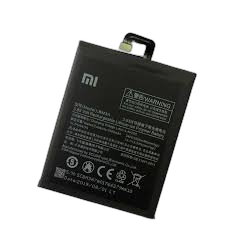
Waste category: battery